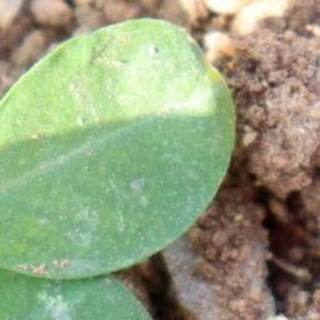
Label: healthy_groundnut